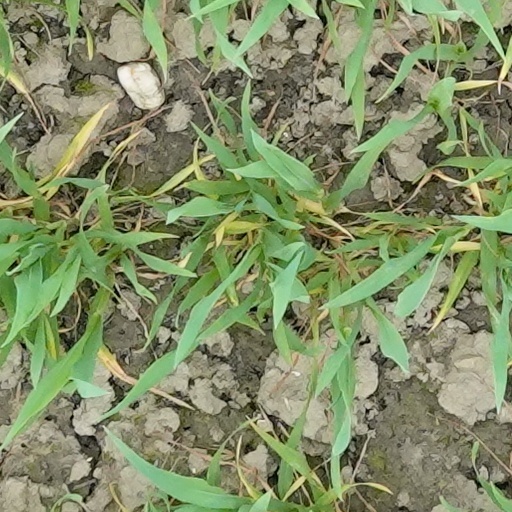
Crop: wheat